The Petersfield School

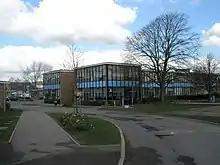
Main entrance into the school; part of the main block is shown.

The Petersfield School campus has buildings dedicated to different subjects or groups of subjects. Pupils have their tutor rooms around the school, and each year group has a Progress Leader who oversees their students' behaviour and attainment.